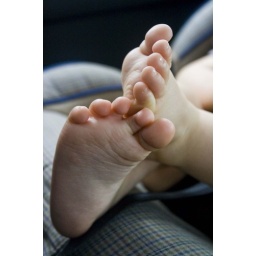
Her mother says she has started to cross her feet all the time while in her car seat.